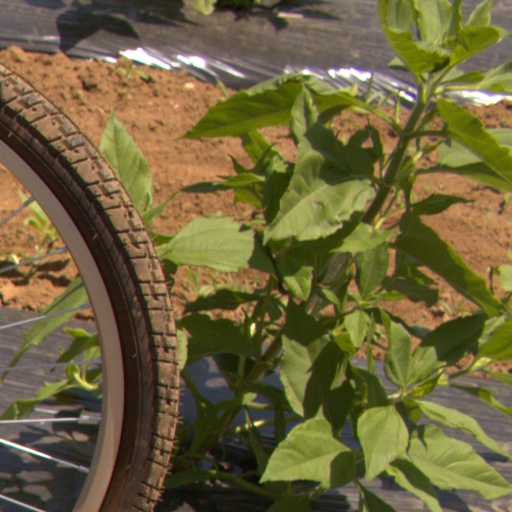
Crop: Jerusalem artichoke